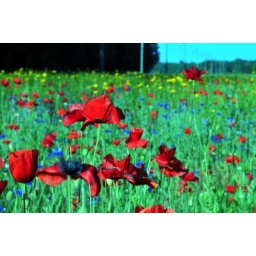
A small field of flower allong Rt 50 in eastern Maryland